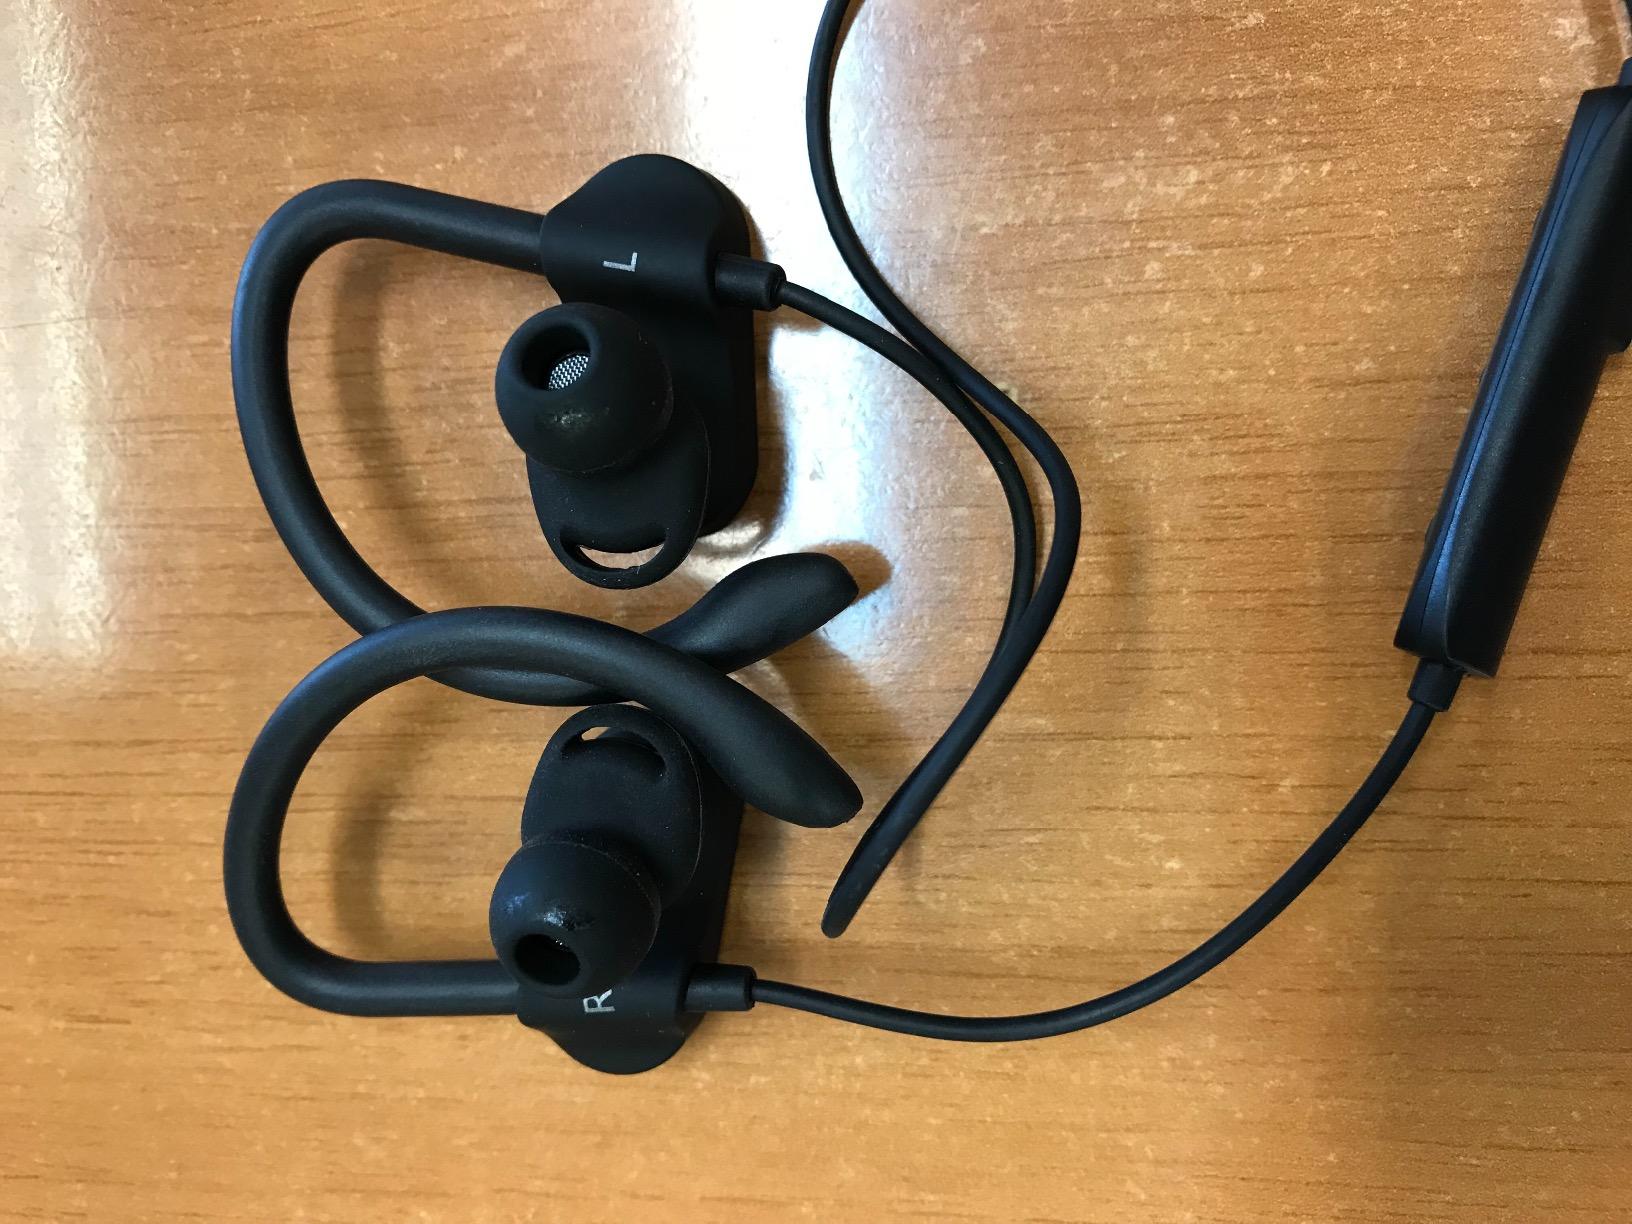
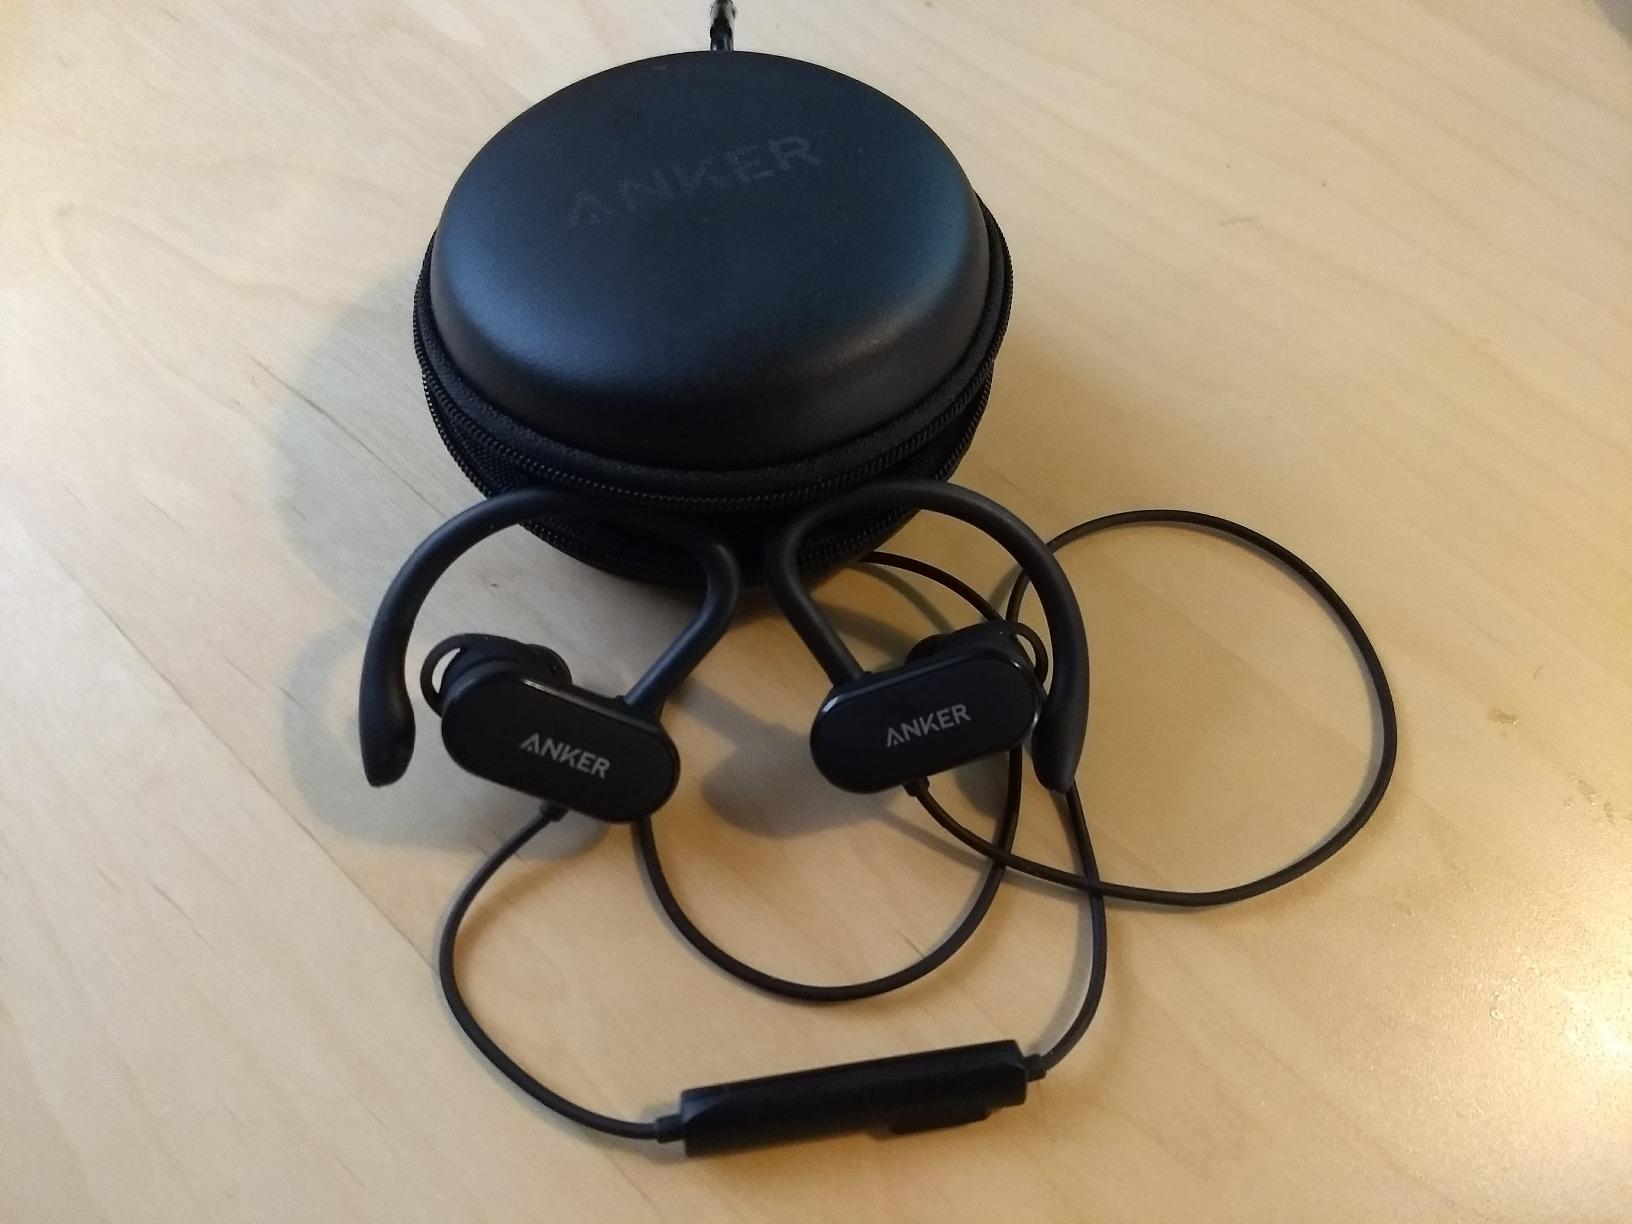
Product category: headphones
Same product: yes